Adolf Schrödter

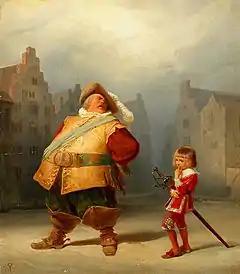
Falstaff and his Page

His father was a copper engraver. In 1820, he studied engraving in Berlin, with the graphic artist, Ludwig Buchhorn. By 1827, he had decided to devote himself to painting and studied at the Berlin Academy. In 1828, he went to Düsseldorf to work with Wilhelm von Schadow.